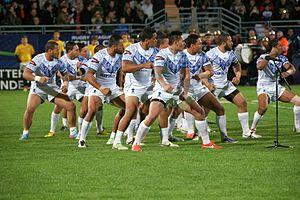
Le Siva Tau de l'équipe nationale de rugby à XIII des Samoa le 11 novembre 2013 à Perpignan.
Le Rugby League Four Nations ou en français Tournoi des Quatre Nations est une compétition internationale de rugby à XIII créée en 2009 et succédant au Tri-Nations qui mettait aux prises l'Australie, la Nouvelle-Zélande et la Grande-Bretagne.
Le Siva tau est une danse exécutée par l'équipe des Samoa de rugby à XV et l'équipe des Samoa de rugby à XIII avant chaque match.